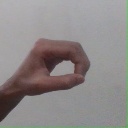
अक्षर: औ